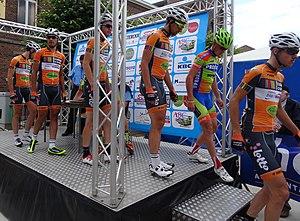
Reportage photographique réalisé le mercredi 25 juin à l'occasion du départ et de l'arrivée de l'Internationale Wielertrofee Jong Maar Moedig 2014 à Oetingen (Gooik), Belgique.
La 30ᵉ édition de l'Internationale Wielertrofee Jong Maar Moedig a eu lieu le 25 juin 2014, le même jour que Halle-Ingooigem. La course fait partie du calendrier UCI Europe Tour 2014 en catégorie 1.2. Sur un circuit constitué de plusieurs boucles autour d'Oetingen, Gijs Van Hoecke a terminé le parcours de 170 km en 4 h 5 min 31 s. Il est suivi deux secondes plus tard par Loïc Vliegen, arrivé également second trois jours plus tôt à la Flèche ardennaise, et trente-deux secondes plus tard par Jelle Wallays. C'est la troisième année de suite qu'un coureur de Topsport Vlaanderen-Baloise remporte la course, et la deuxième année de suite que l'équipe place deux de ses coureurs sur le podium. Gijs Van Hoecke remporte également le prix du meilleur grimpeur. Sur les 173 coureurs qui ont pris le départ, seuls 86 franchissent la ligne d'arrivée.